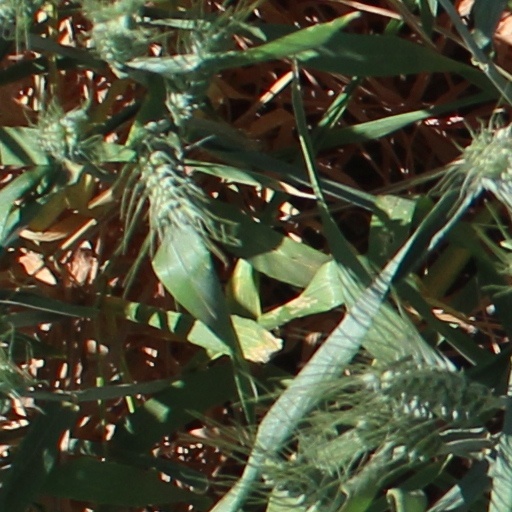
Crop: wheat